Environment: real
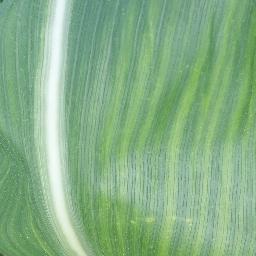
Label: healthy